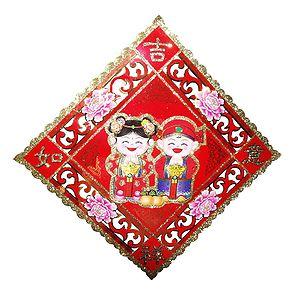
Décoration traditionnelle
Le Nouvel An chinois, Nouvel An du calendrier chinois ou Nouvel An lunaire ou « passage de l’année » est le premier jour du premier mois du calendrier chinois. La fête du printemps marque le début des festivités qui se déroulent sur quinze jours et qui s’achèvent avec la fête des lanternes.